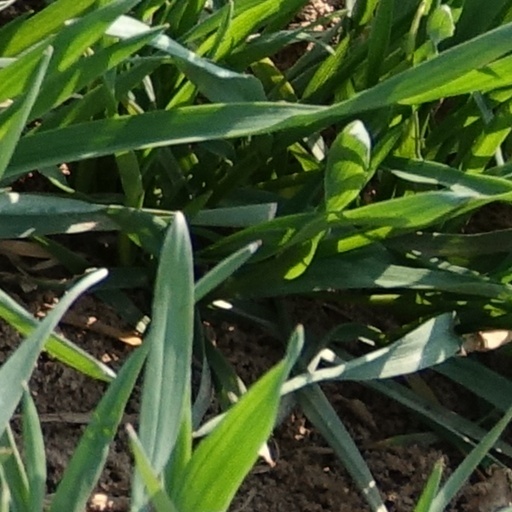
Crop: wheat